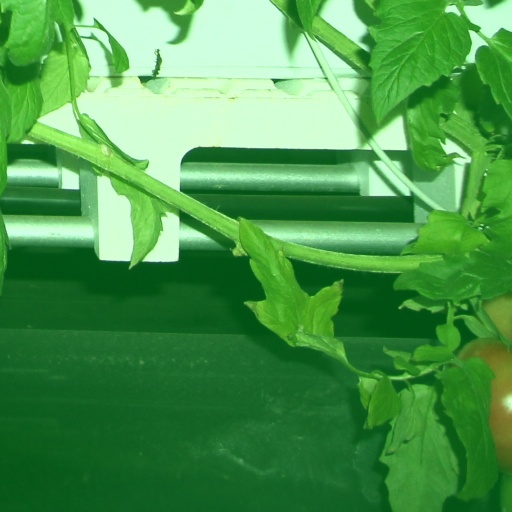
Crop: tomato